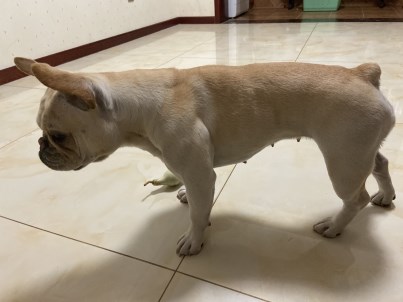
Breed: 1121-n000002-French_bulldog